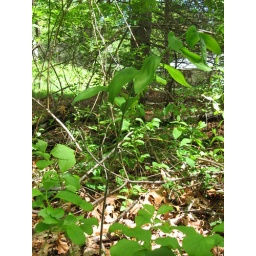
Solomon Seal carries its small, yellow-green flowers underneath the stalk. Catch this plant in May in Massachusetts.